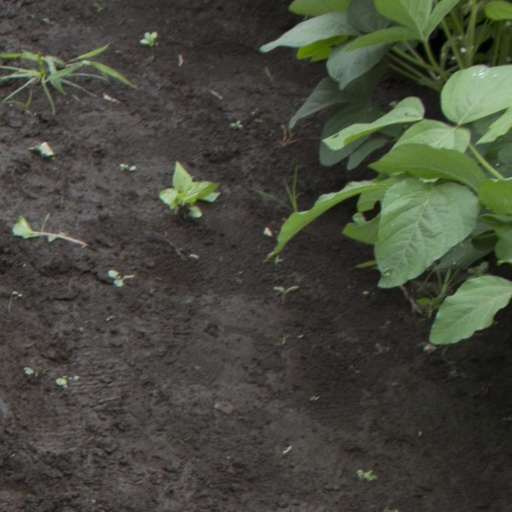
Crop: soybean